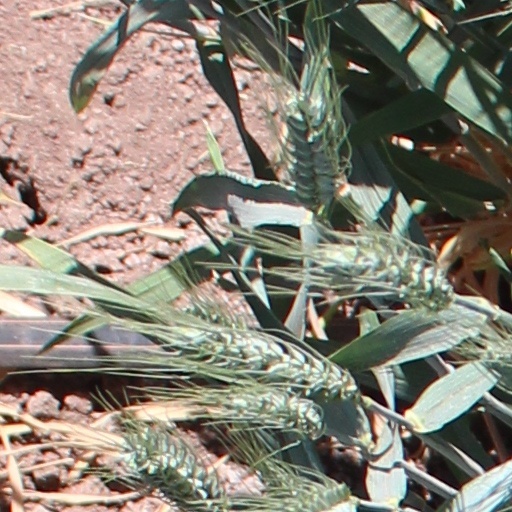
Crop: wheat